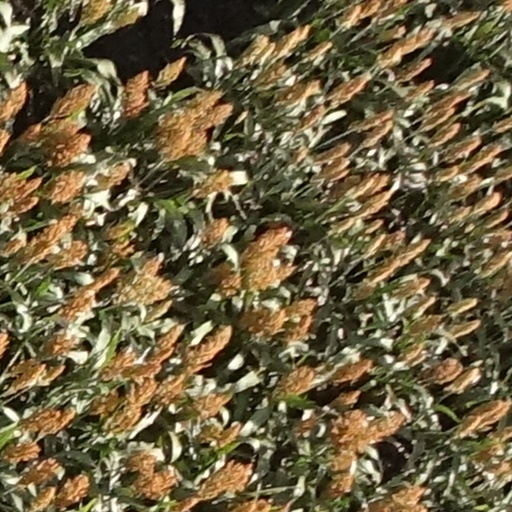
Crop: sorghum